Kuramoto Station (Nagano)

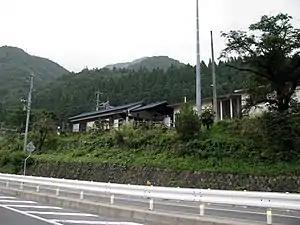
Kuramoto Station in September 2008

is a railway station in the town of Agematsu, Nagano Prefecture, Japan, operated by Central Japan Railway Company (JR Tōkai).